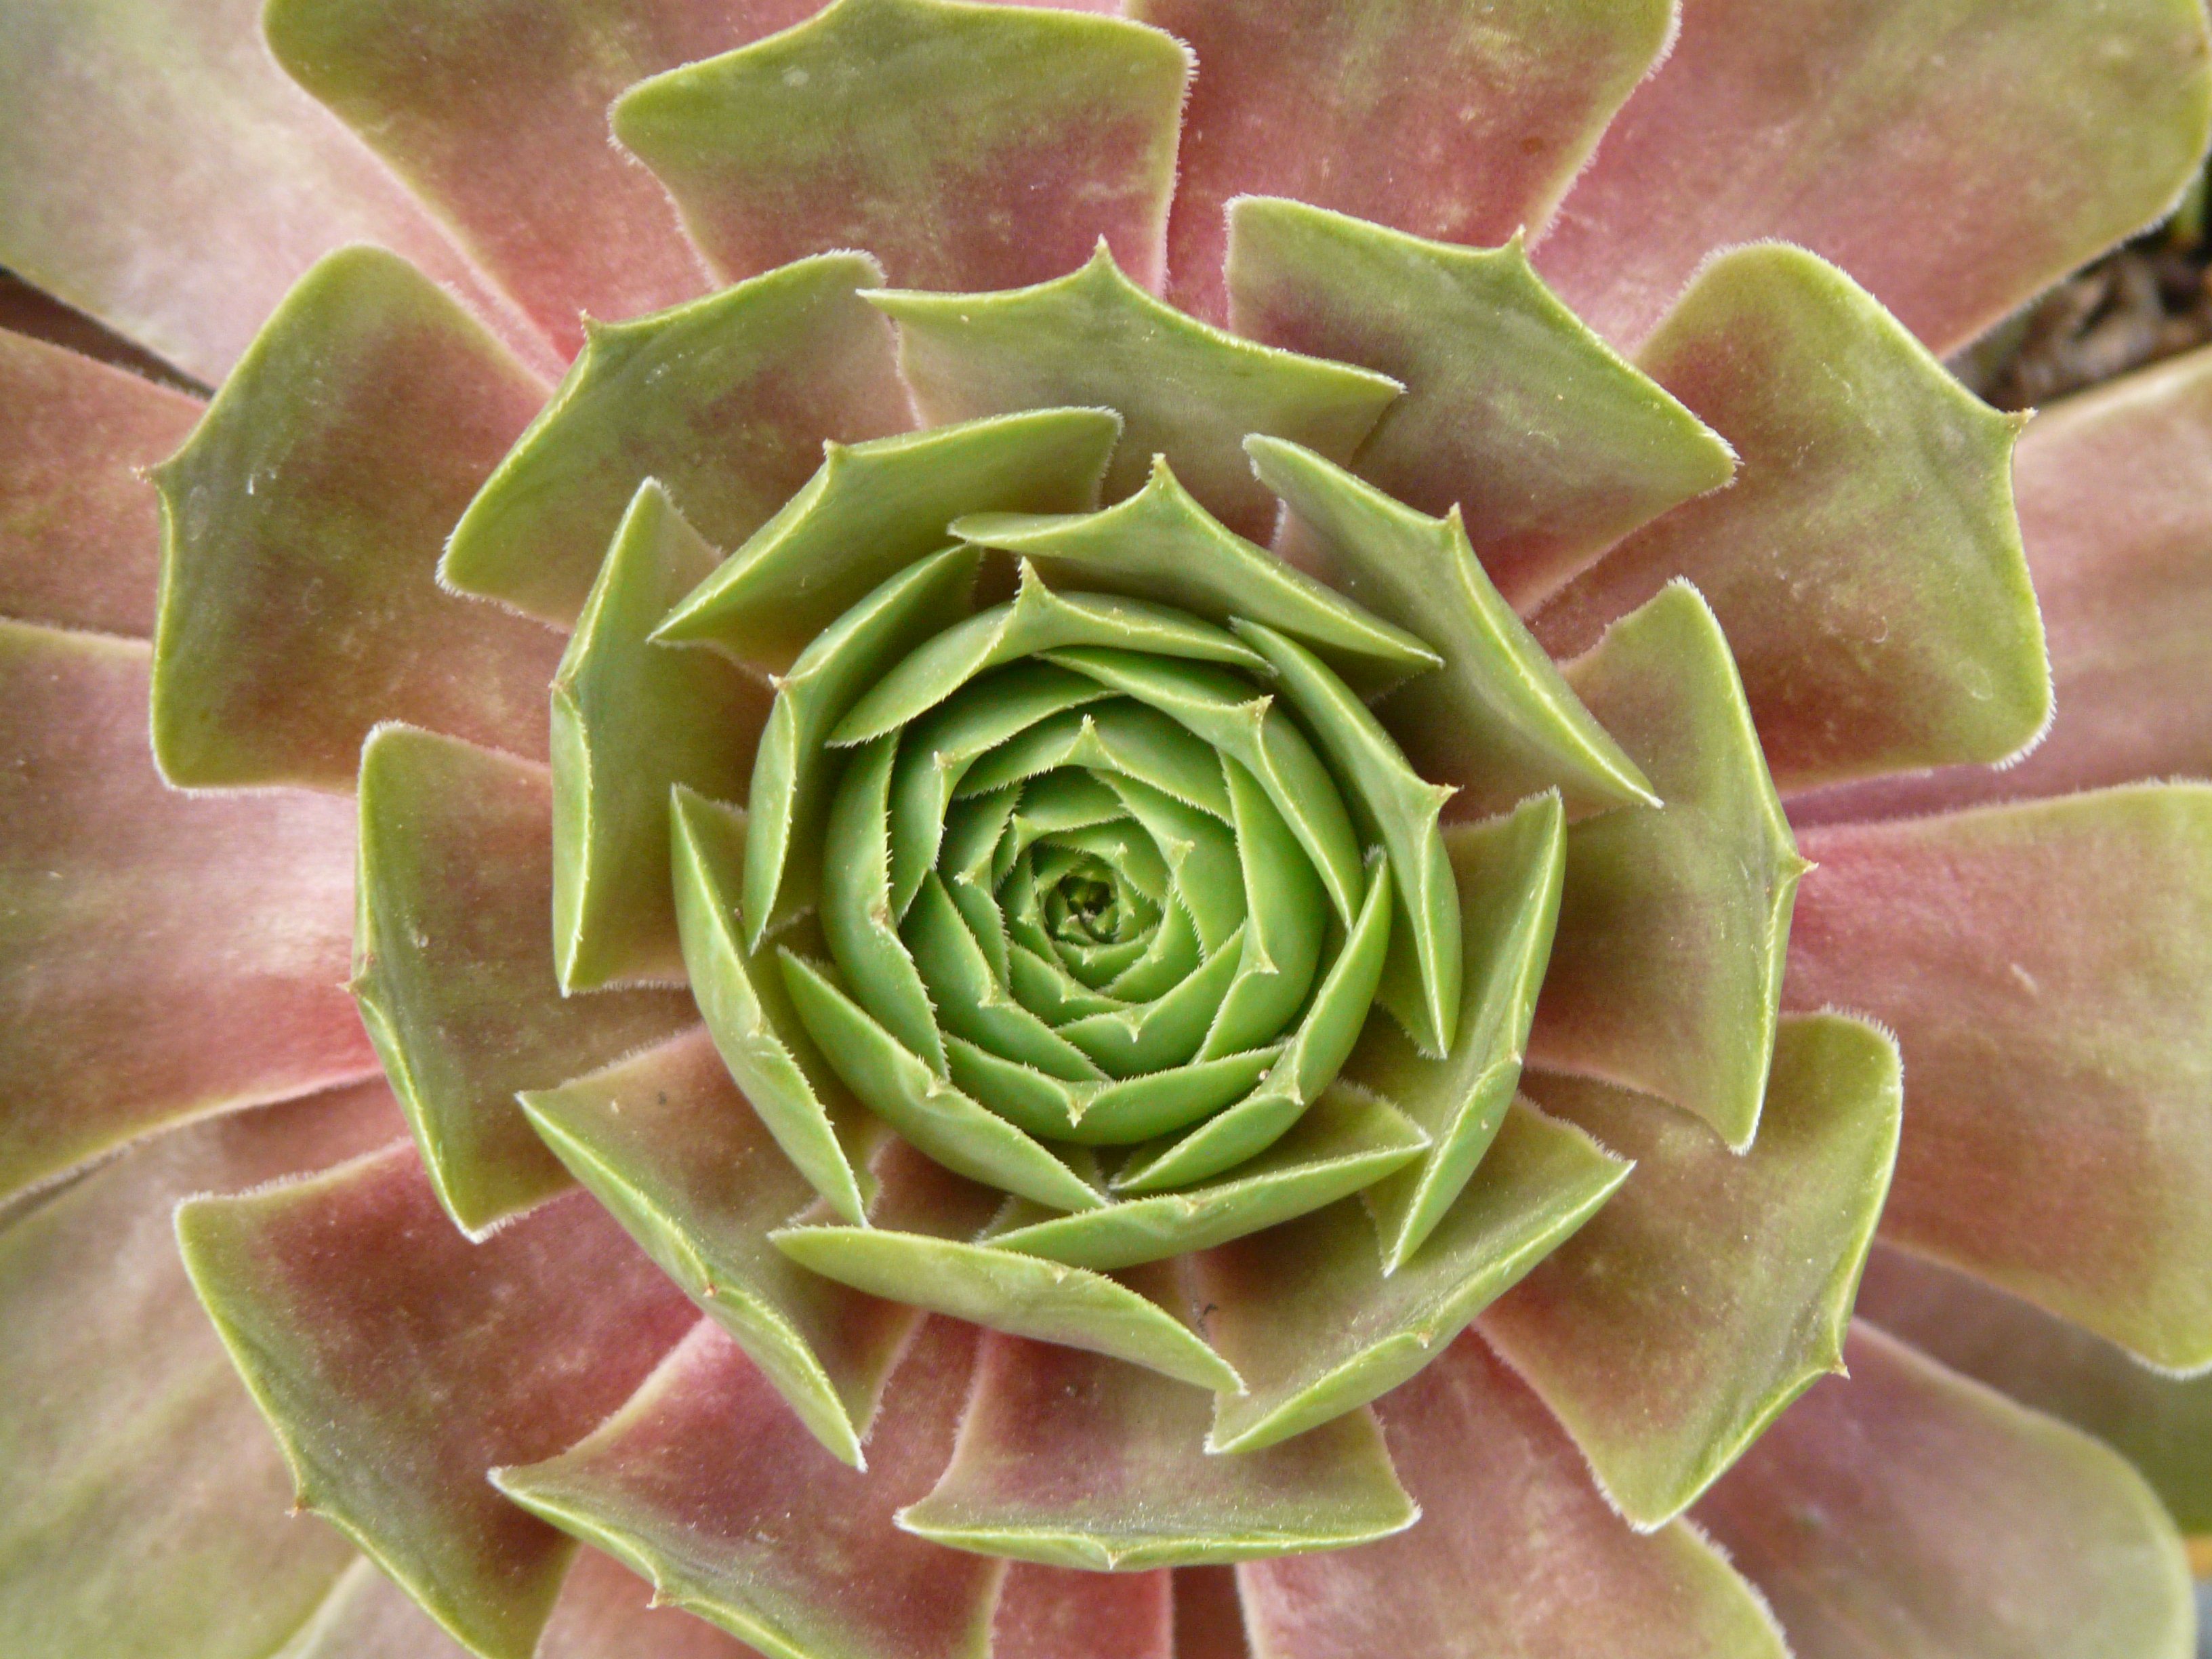
light, plant, leaf, flower, petal, food, green, produce, botany, succulent, flora, thistle, carving, floristry, pointed, back light, rosette, macro photography, flowering plant, succulent plant, thick sheet greenhouse, fresh green, houseleek, saxifrage, roof houseleek, ordinary house turmeric, real houseleek, pointy red, plant stem, land plant, alpine houseleek